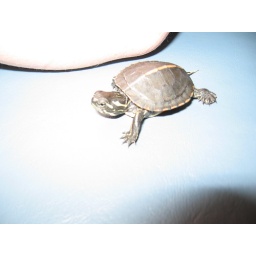
Og running around the table in Jan. 2006